EduSport Trophy

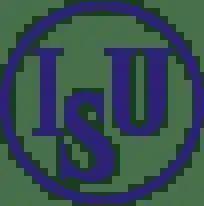

The EduSport Trophy is an annual international figure skating competition which is generally held in December or January in Romania. Medals may be awarded in men's singles, women's singles, and ice dance at various levels, which may include senior, junior, and novice, as well as recreational and adult skaters.